Mehriban Aliyeva

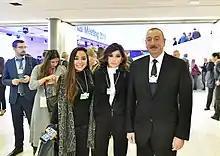
Aliyeva with her husband and daughter Leyla in Davos, 2019

She married Ilham Aliyev, the son of Heydar Aliyev, in Baku on 22 December 1983. The Aliyevs have two daughters, Leyla (born 3 July 1984) and Arzu (born 23 January 1989), and a son, Heydar (born 2 August 1997). Leyla is the editor of "Baku" magazine, published by Azerbaijani Russian businessman Aras Agalarov, and was married to his son Emin Agalarov.